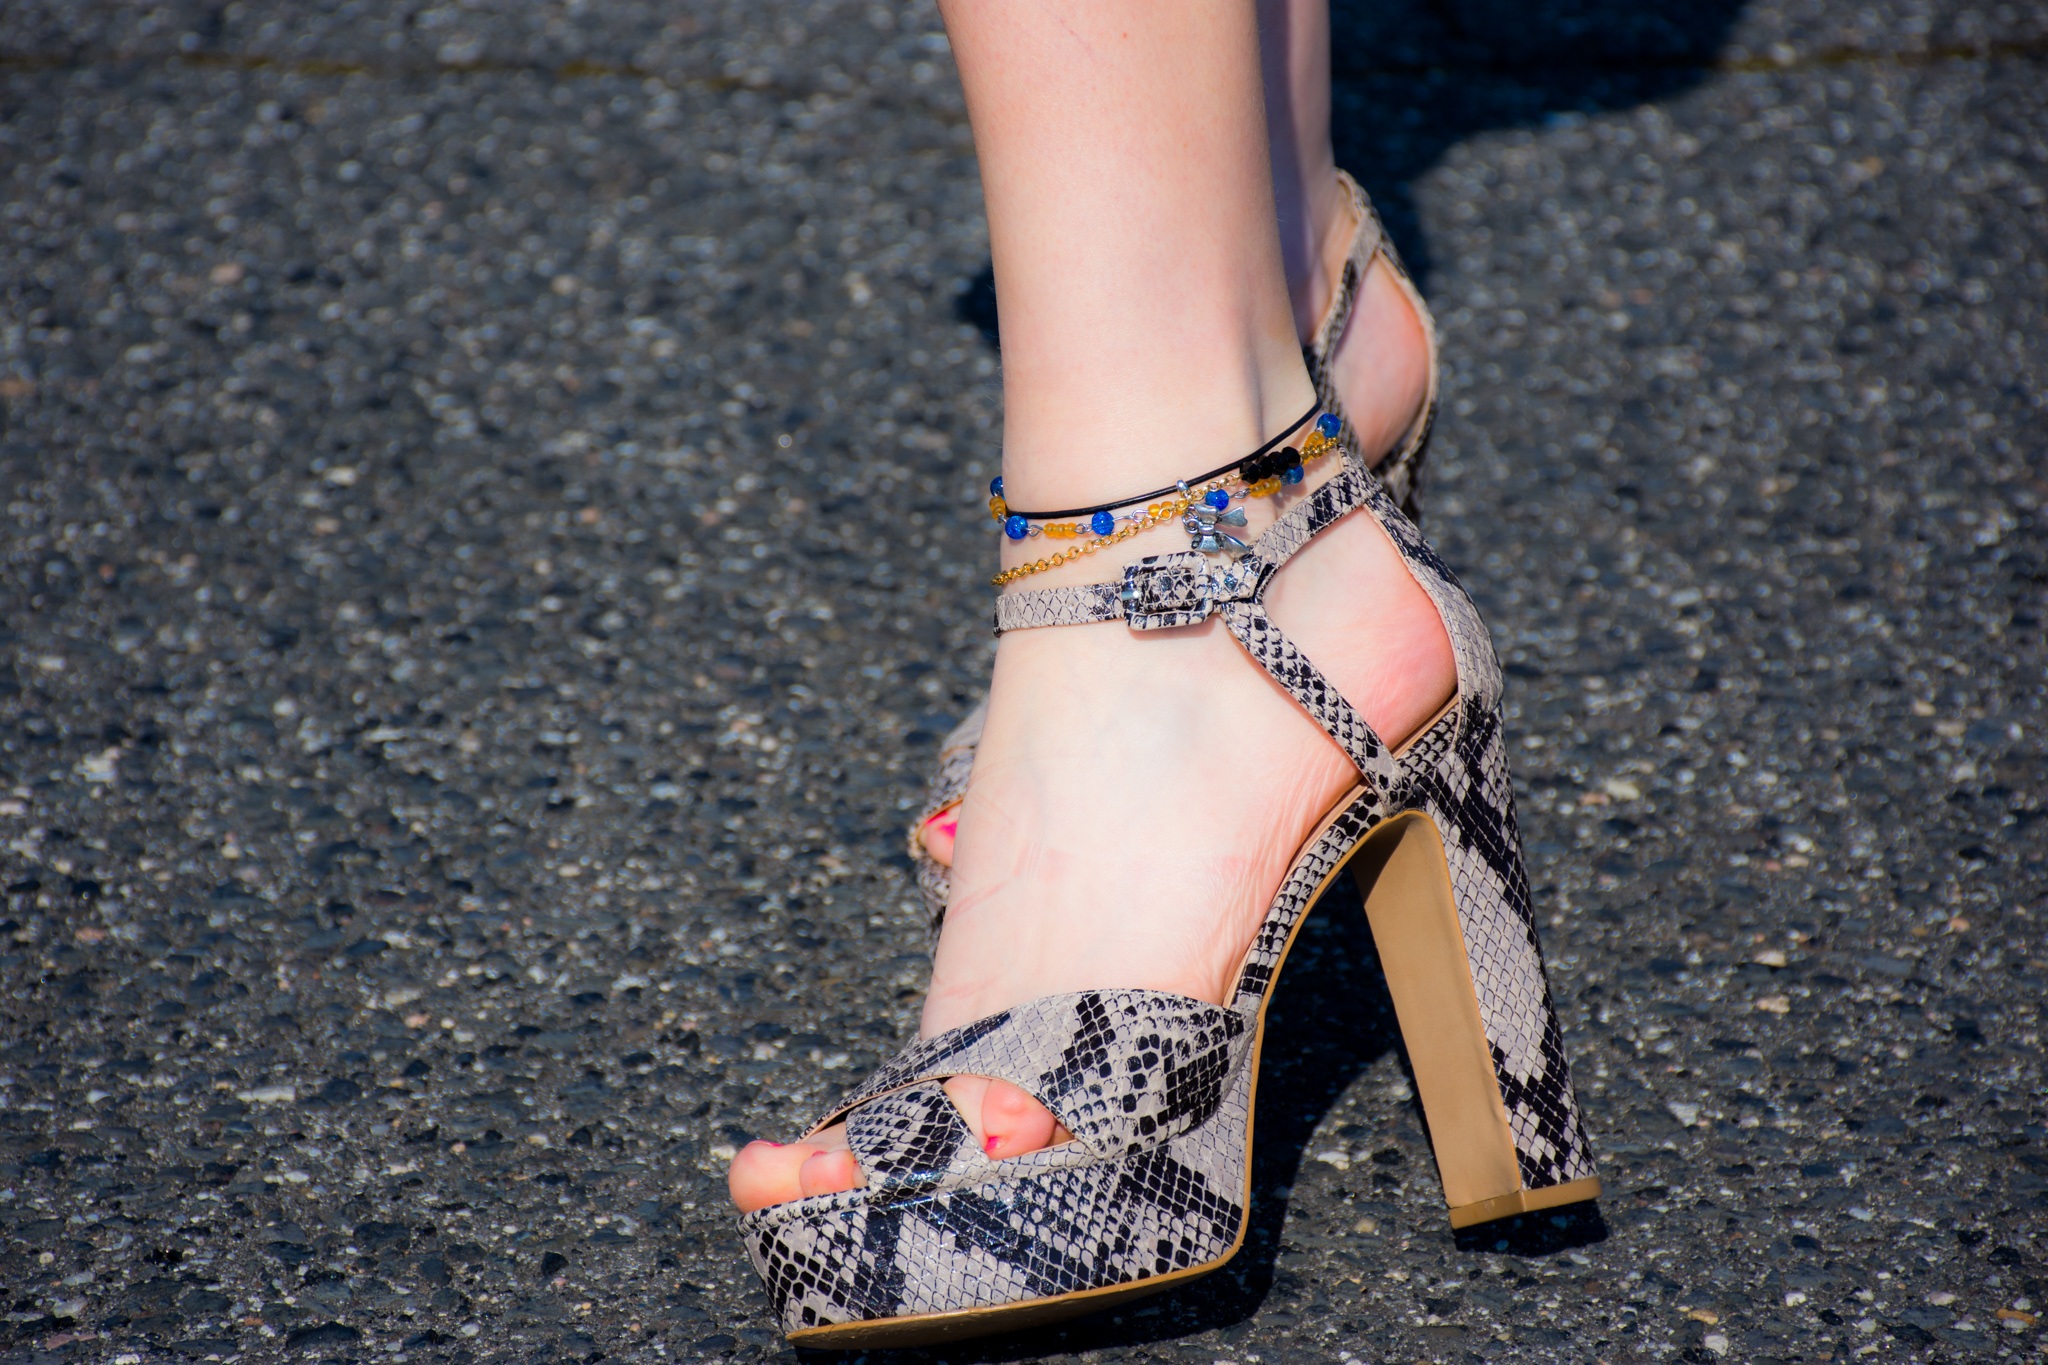
shoe, woman, feet, leg, spring, foot, fashion, clothing, reptile, black, lady, season, sandal, human body, shoes, women, legs, sneakers, footwear, paragraph, high heels, anklets, high heeled footwear, outdoor shoe